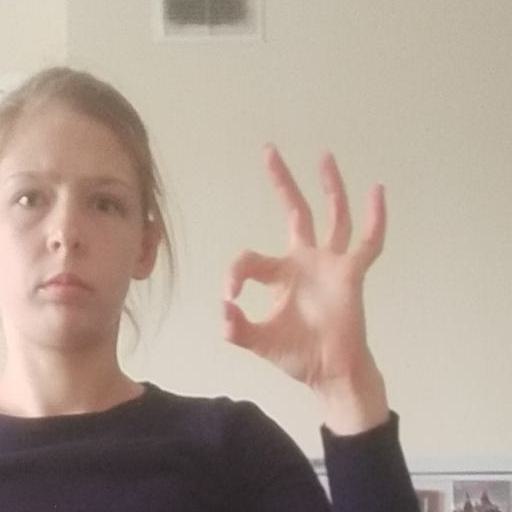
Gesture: ok